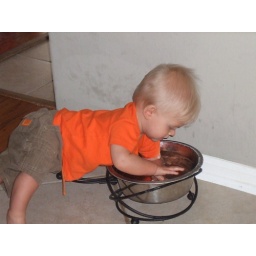
Jase playing in Mallory's water bowl